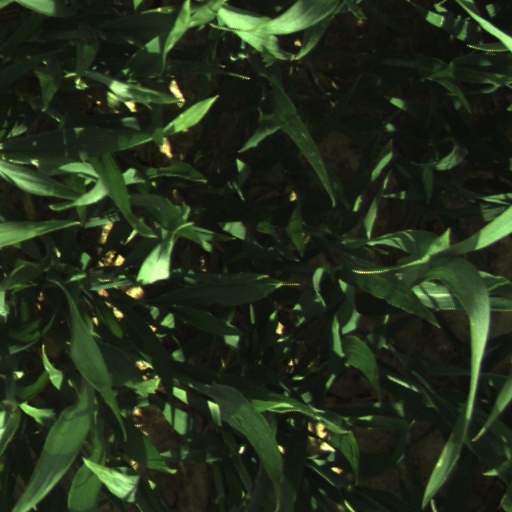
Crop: wheat